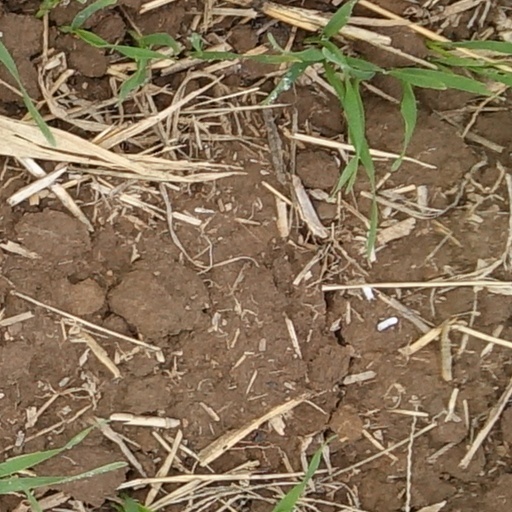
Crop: wheat